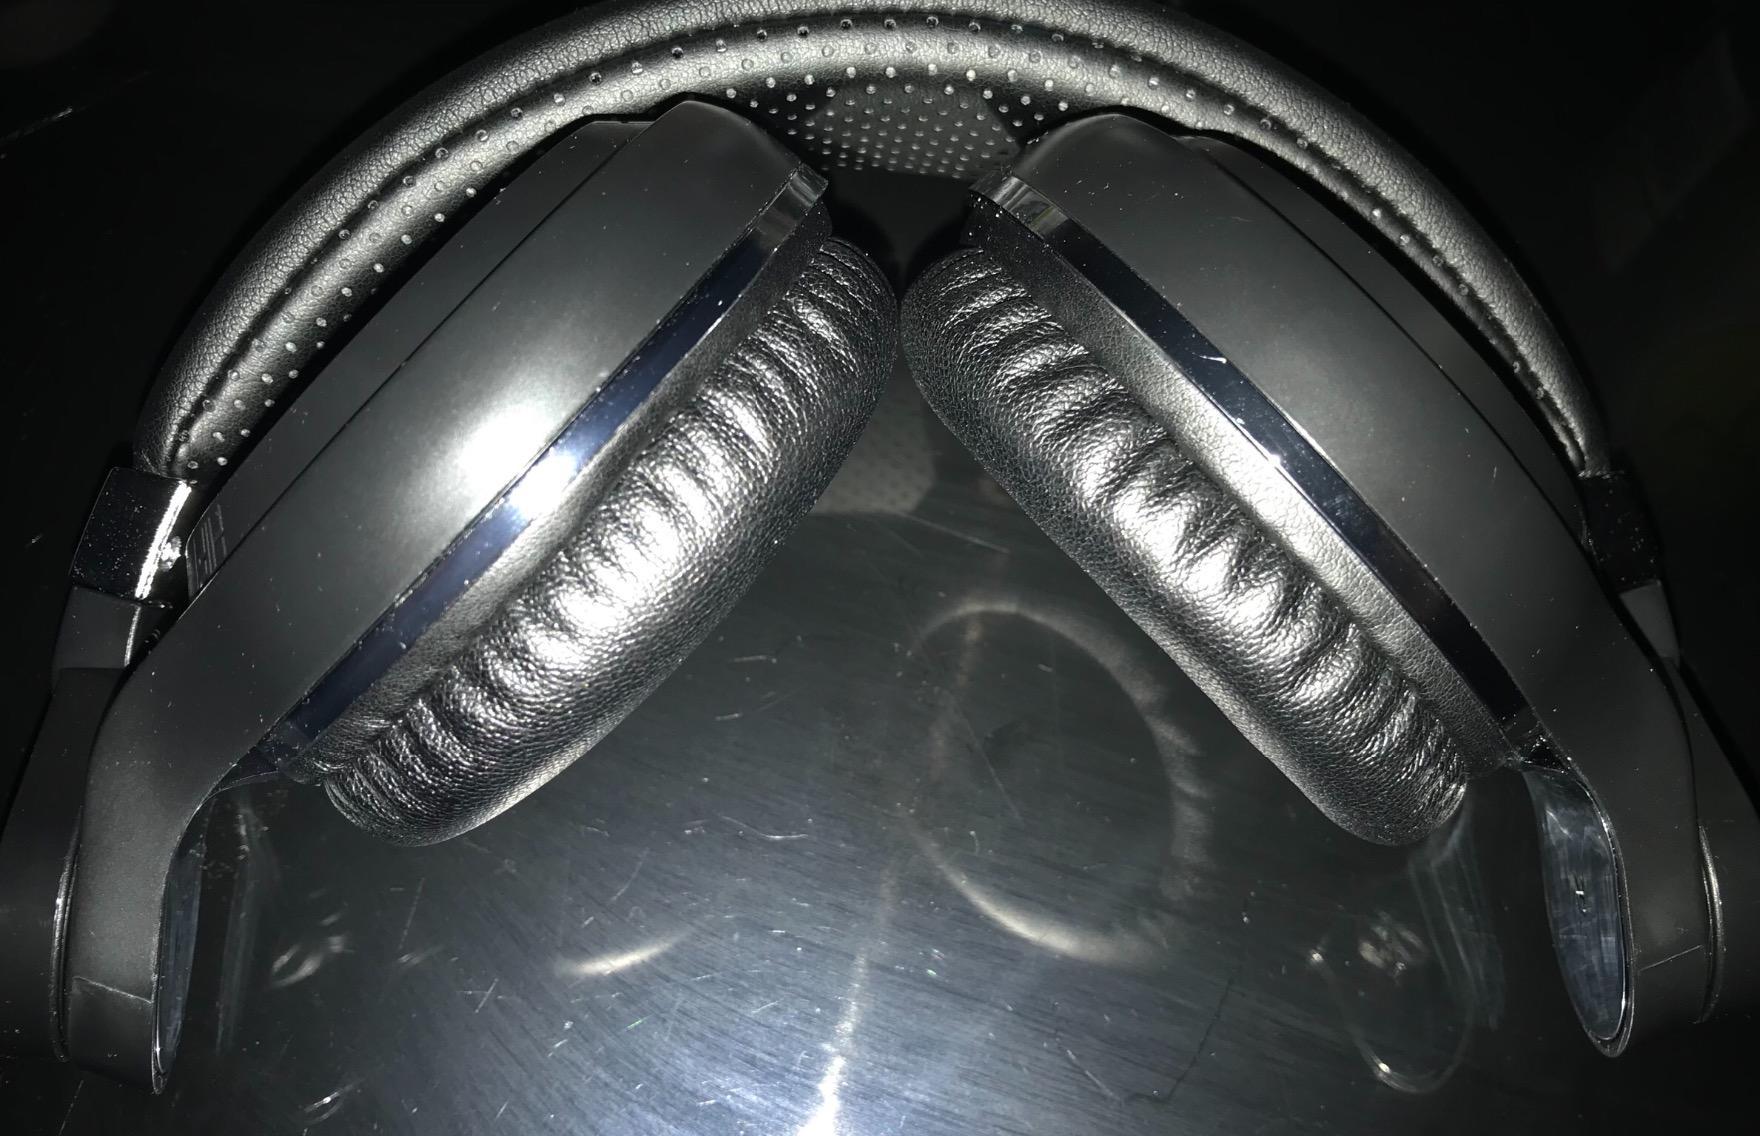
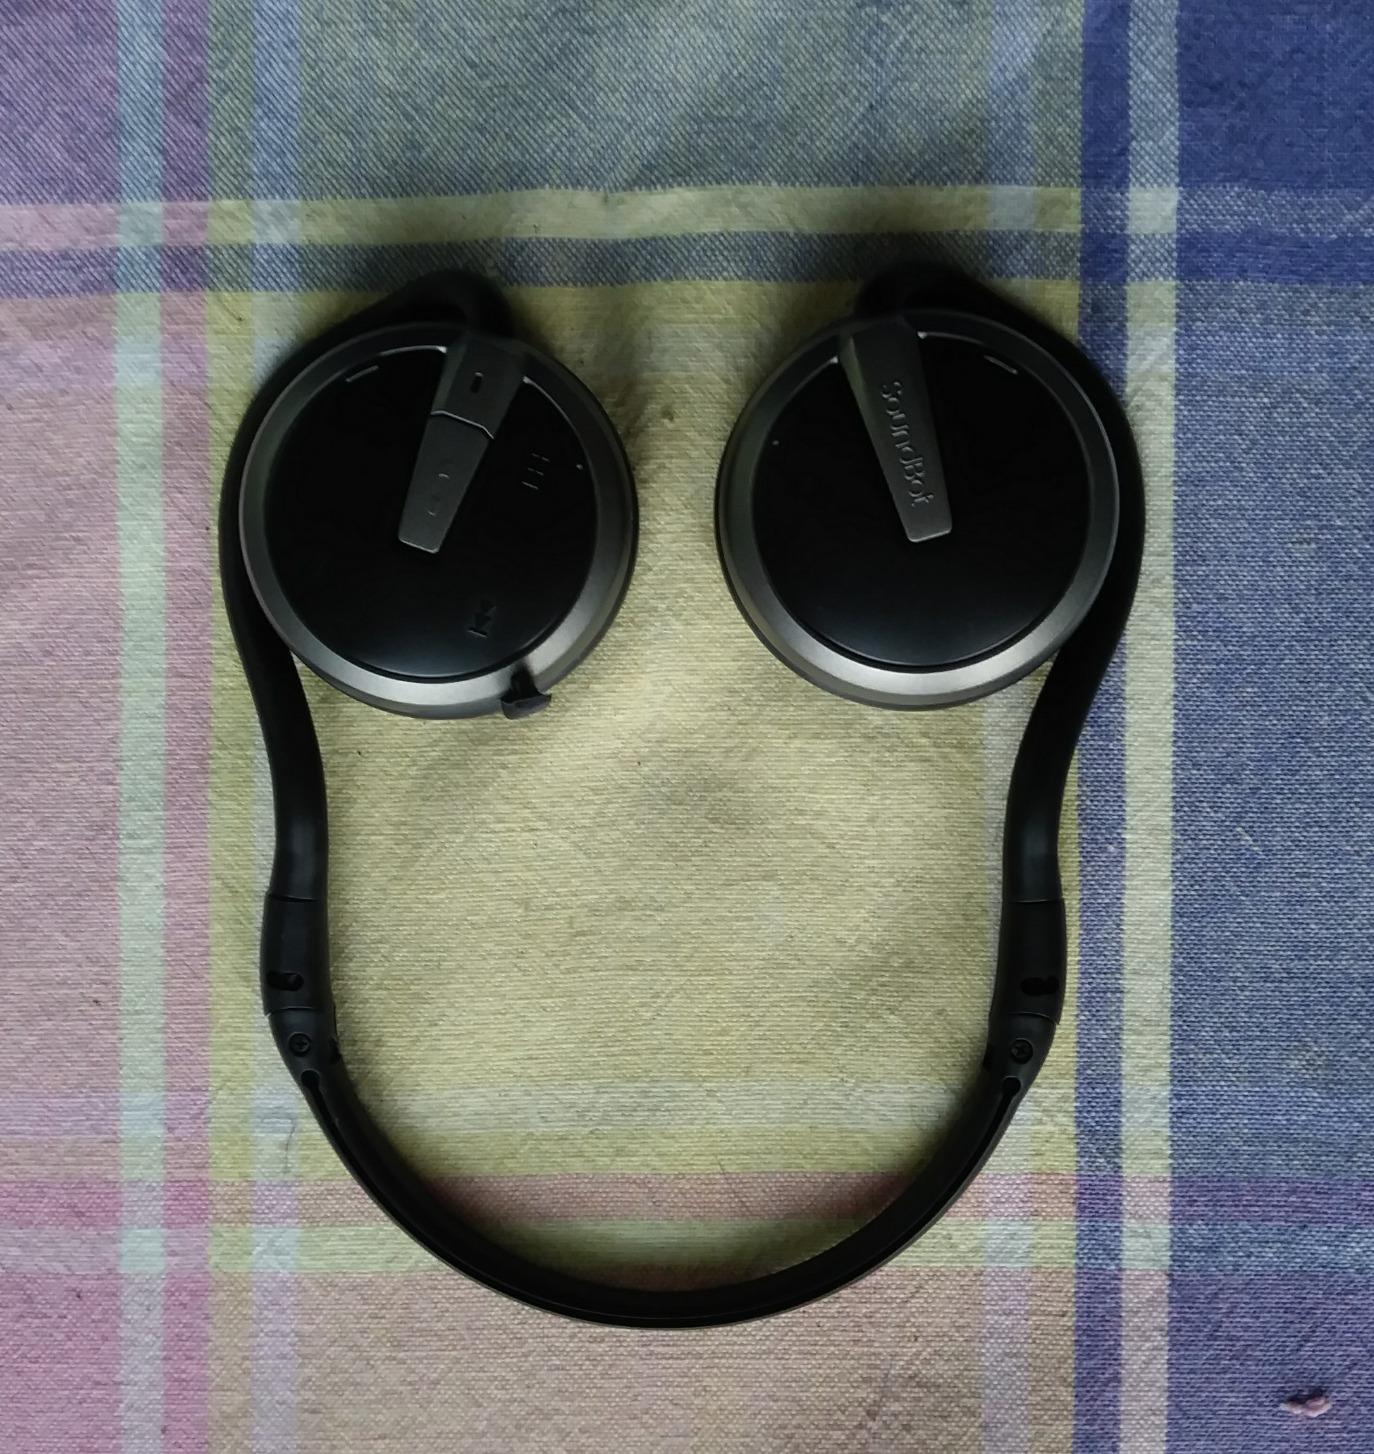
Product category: headphones
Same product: no